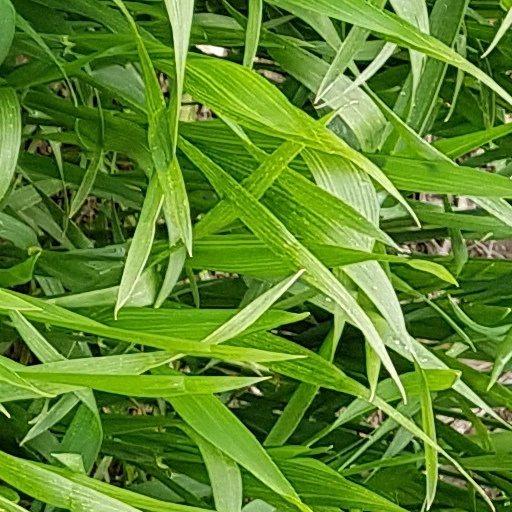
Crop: wheat